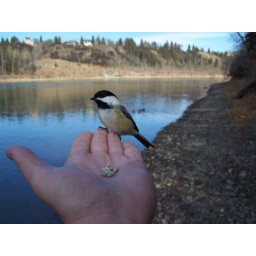
What a background. I was walking along the mighty North Saskatchewan river in Edmonton when I heard some chickadees chirping.